East Germany–West Germany football rivalry

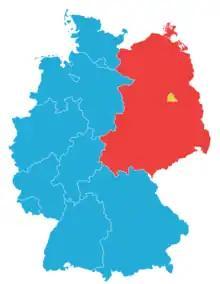
Map showing the division between West Germany (in blue) and East Germany (in red) until 1990, with West Berlin in lime.

After the end of the Second World War four occupation zones existed in Allied-occupied Germany. The British, French and US zones gradually merged to form West Germany, the Federal Republic of Germany, on 23 May 1949. In the Soviet occupation zone East Germany, the German Democratic Republic, was formed on 7 October 1949. Separated throughout the Cold War, the German Democratic Republic merged into the Federal Republic of Germany on 3 October 1990, referred to as the German reunification.